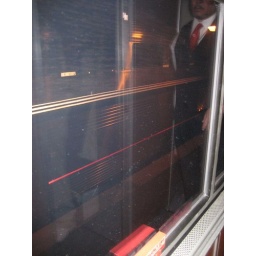
We were sitting in Union Station Chicago and tried to take a picture out the window of another train.